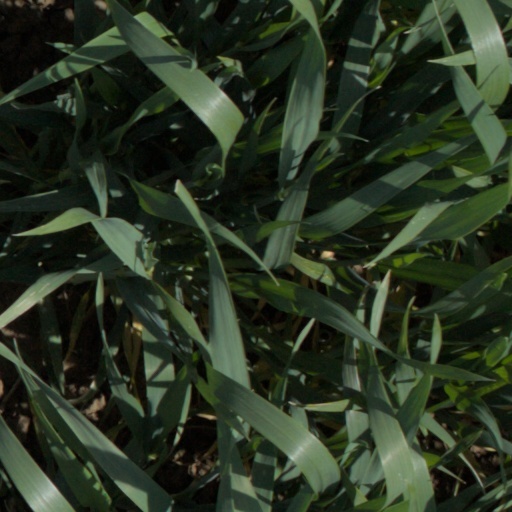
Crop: wheat